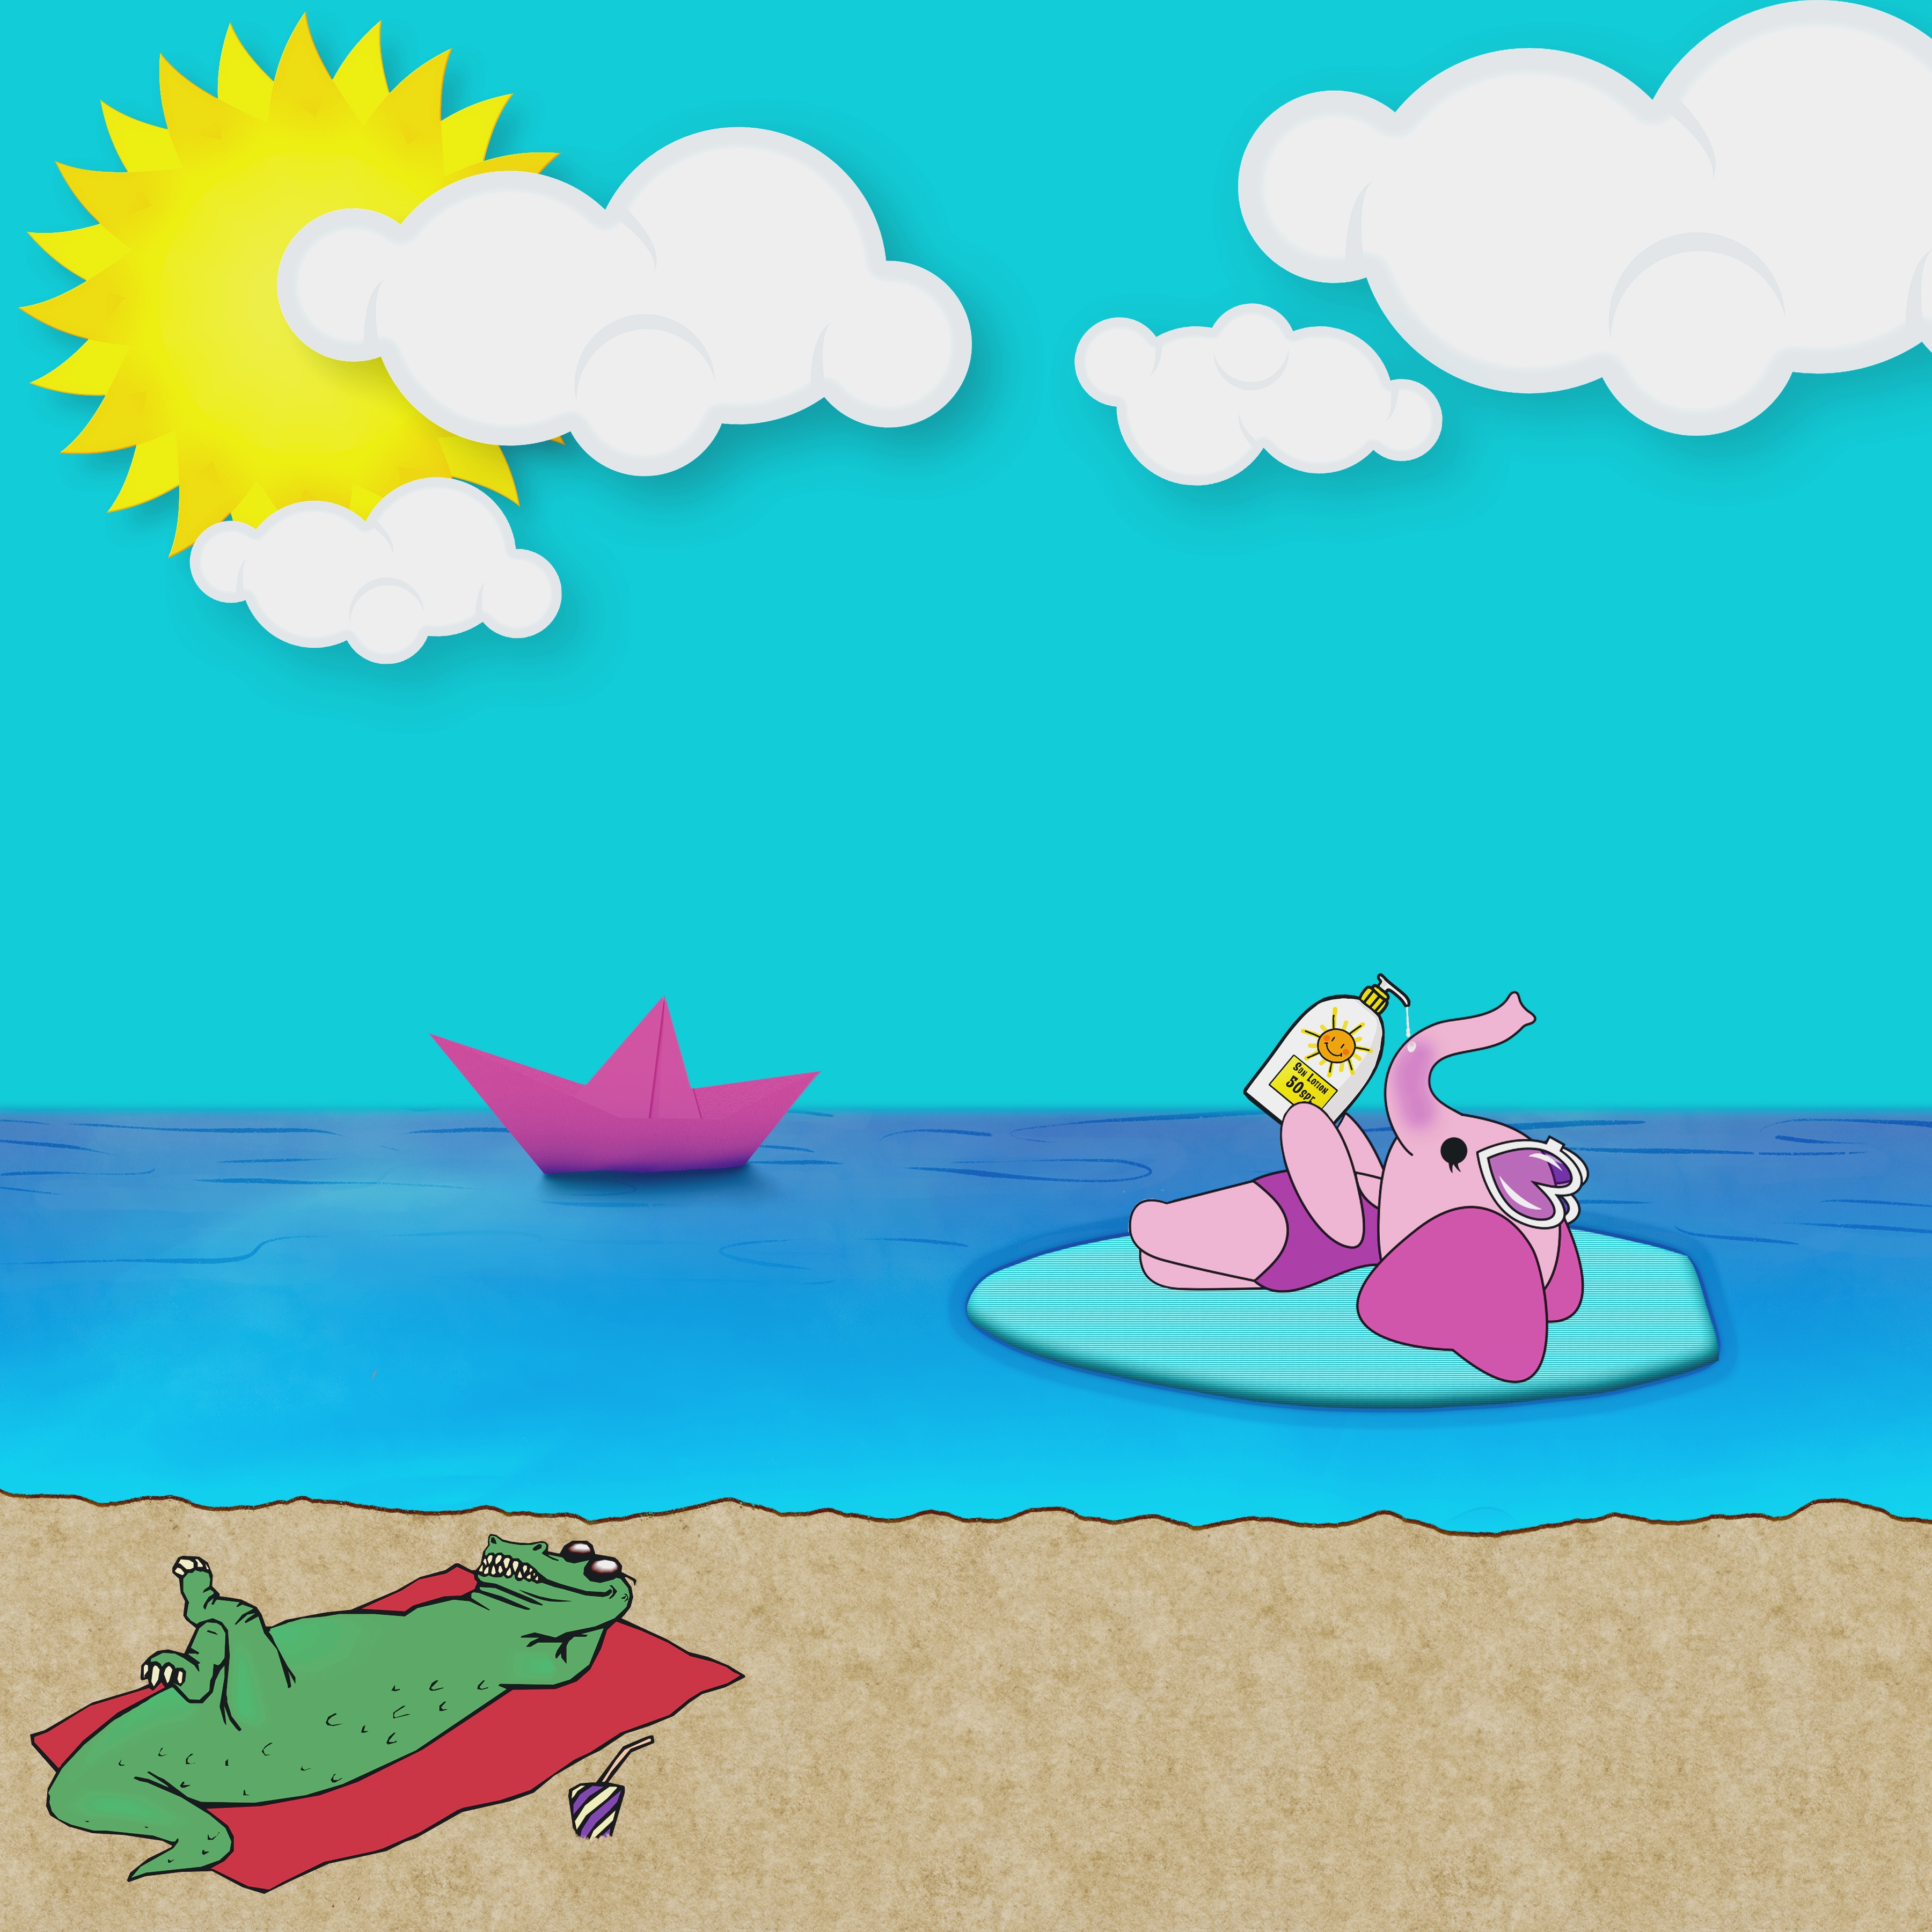
sun, beach, sea, clouds, crocodile, elephant, sun milk, paper boat, sunburn, funny, vacation, summer, holidays, surfboard, relax, travel, comic, weather, heat, warm, sunny, boat, cartoon, illustration, art, clip art, fictional character